Let's Do It! India

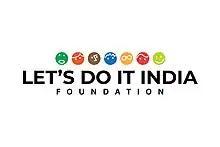
Let's Do It India Logo

Let's Do It! India (LDII) is an International Environmental Organization founded by Pankaj Choudhary in 2016. It has more than 2.2 Million active volunteers all across the country. Let's Do It! India encourages people all across the world to participate in local, governmental, and international cleanup efforts. The foundation is the Indian chapter of Let's Do It! World. It is a section 8 non profit company registered under India's company's act with required 12A and 80G section.